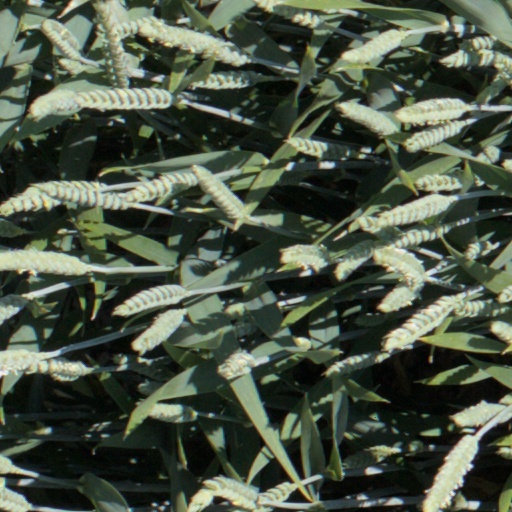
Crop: wheat